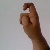
The image shows a hand gesture representing the letter 'X' in Indian Sign Language.